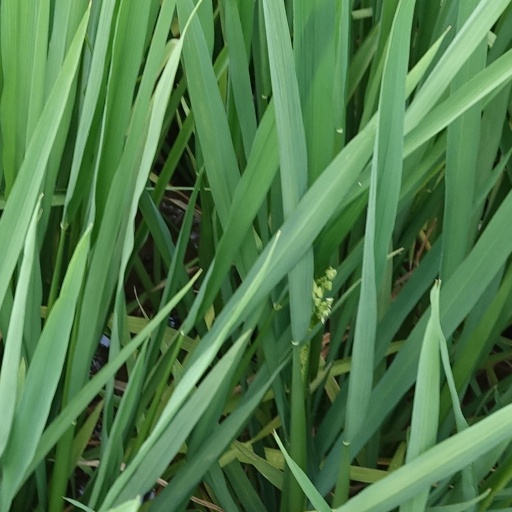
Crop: rice